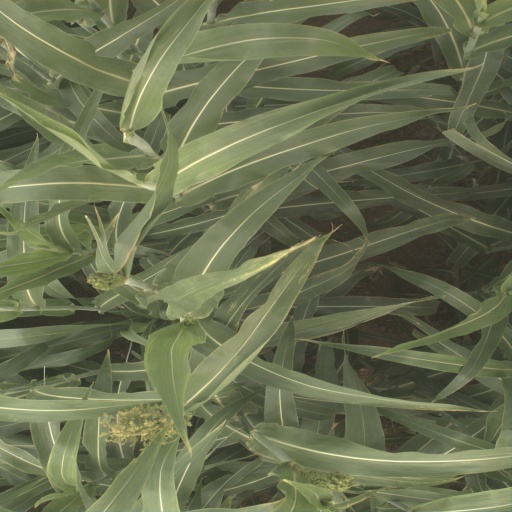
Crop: sorghum